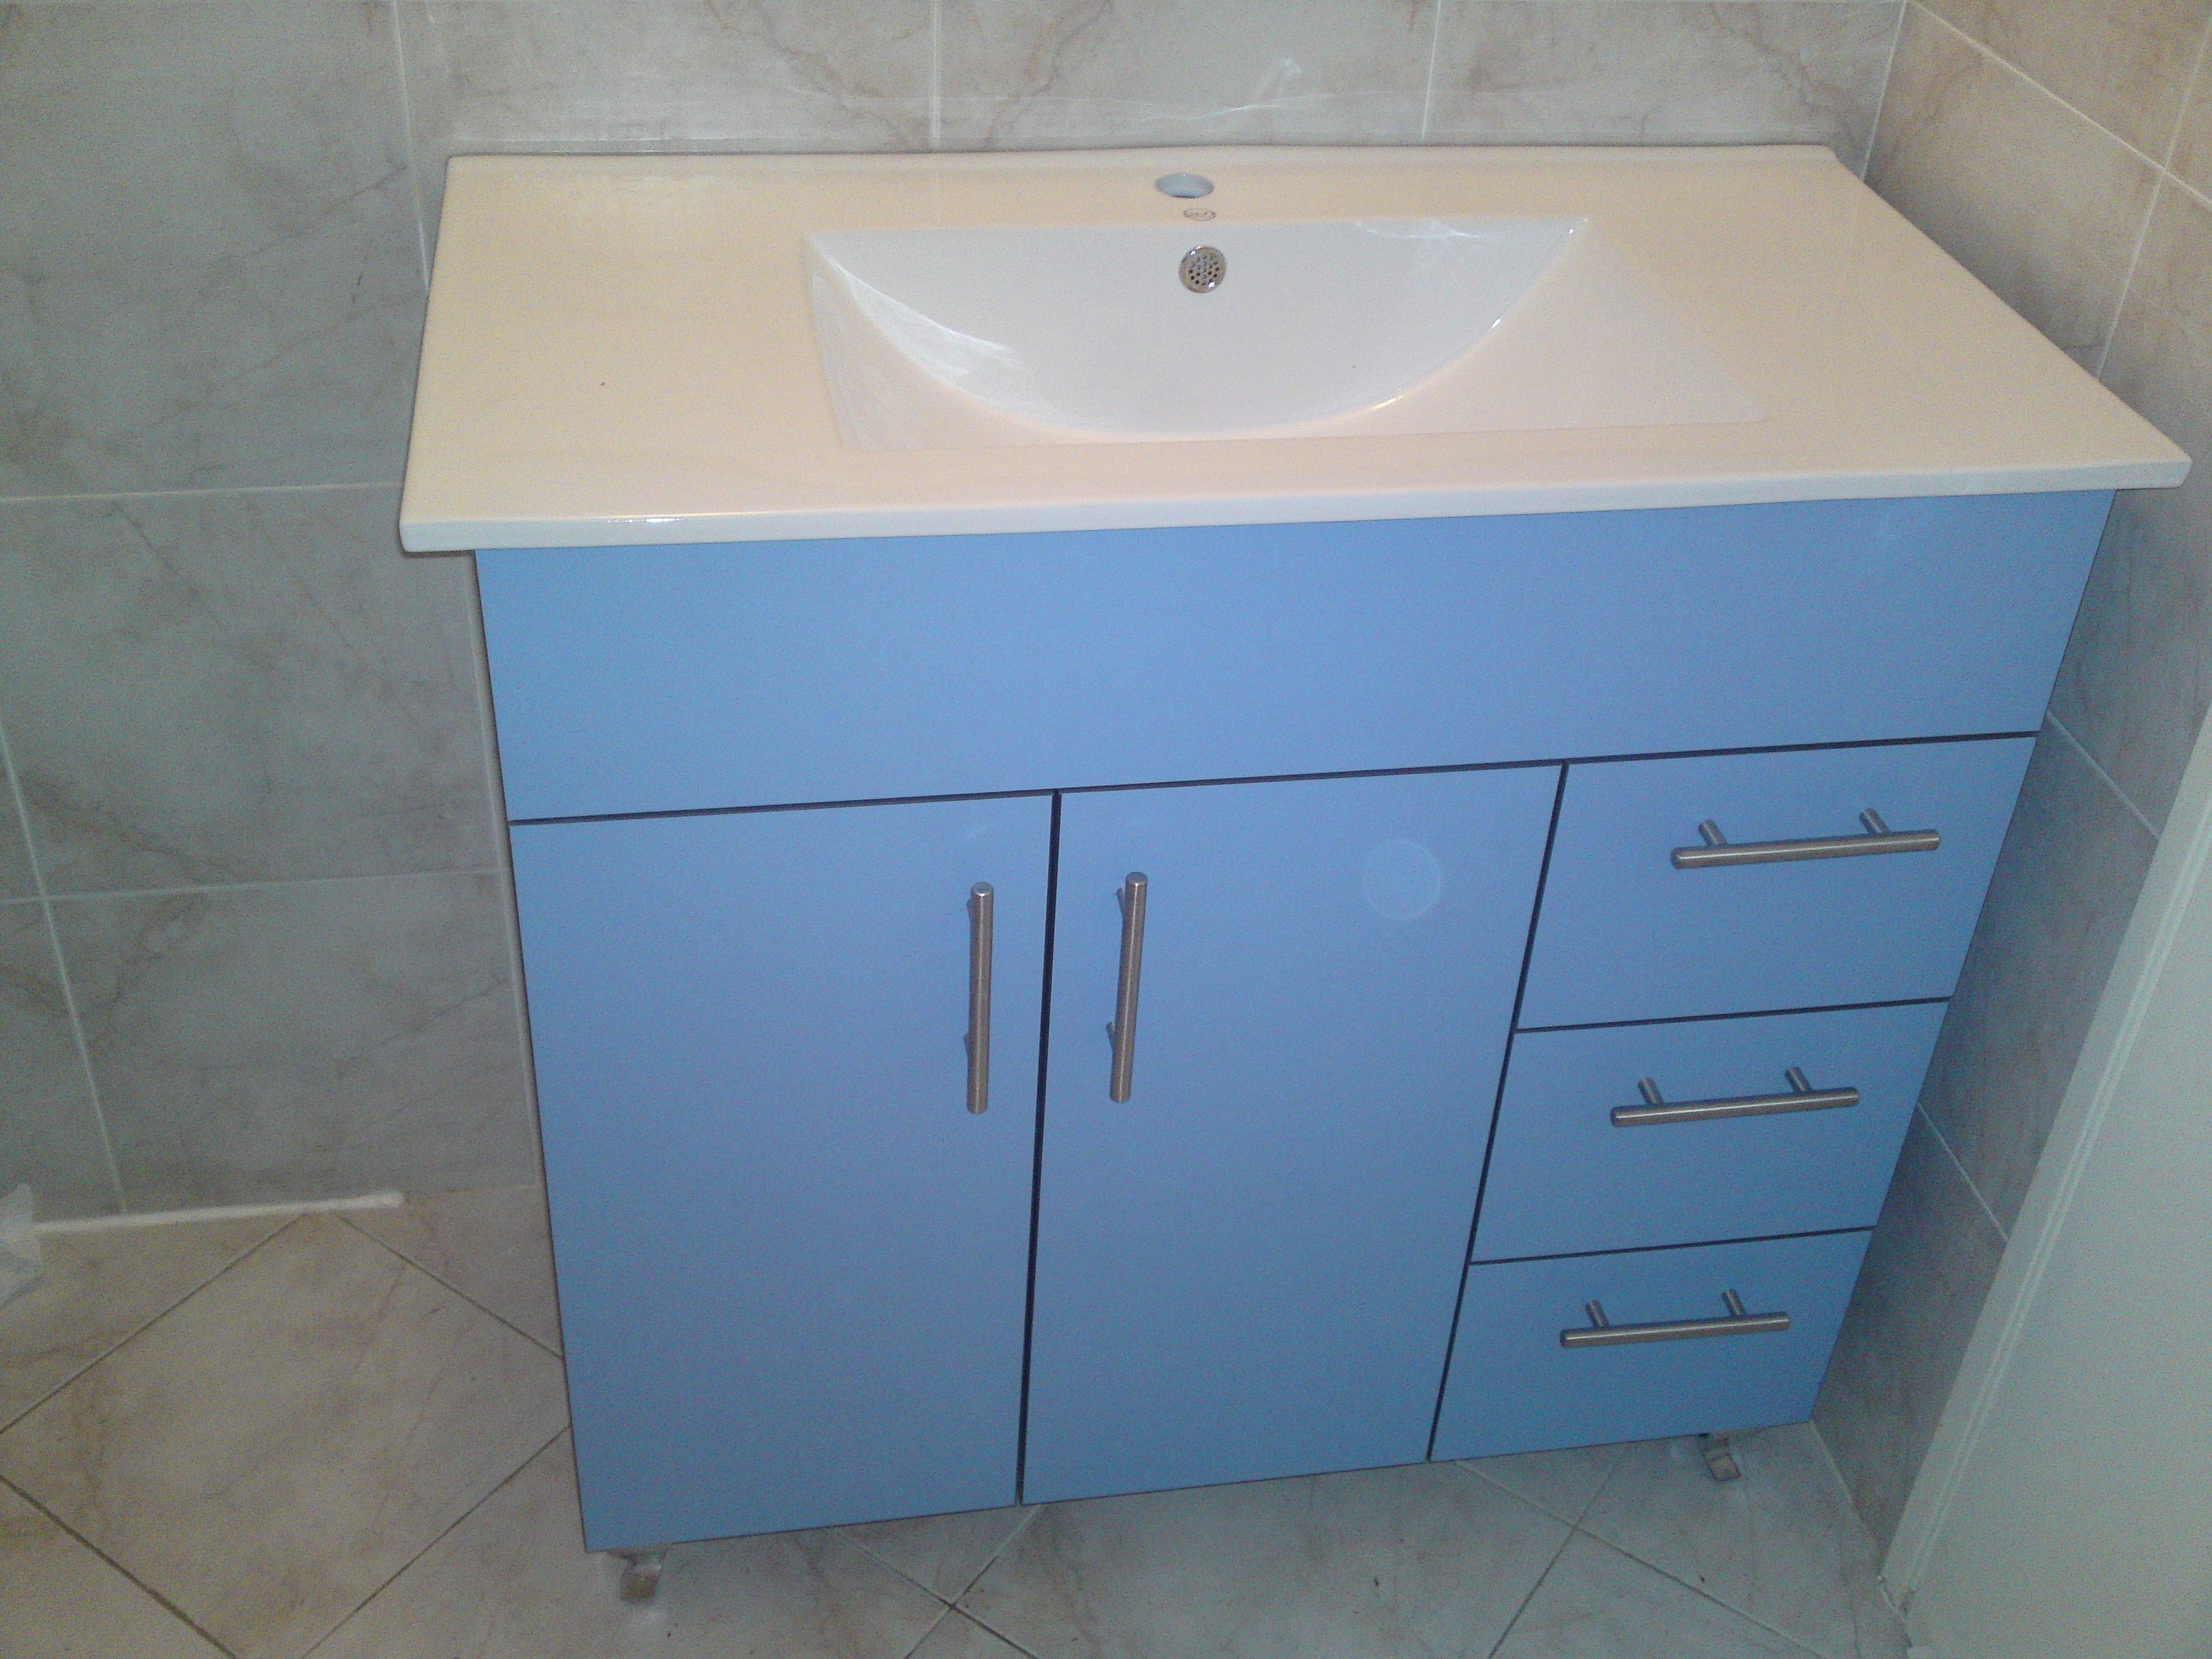
water, house, floor, interior, home, counter, sink, furniture, room, decor, countertop, bathroom, cabinet, restroom, faucet, marble, drawers, washroom, hygiene, plumbing, bidet, plumbing fixture, bathroom cabinet